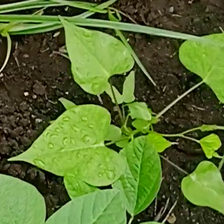
Weed species: Obscure_morning _glory(Ipomoea obscura)